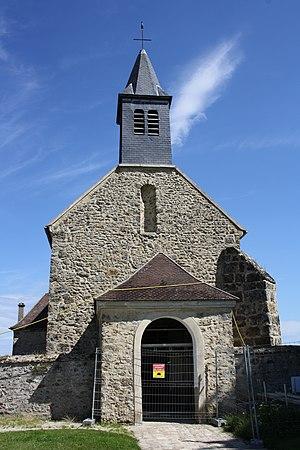
Église Saint-Jean-l'Évangéliste à Boullay-les-Troux en France.
Boullay-les-Troux est une commune française située à trente kilomètres au sud-ouest de Paris dans le département de l'Essonne en région Île-de-France.